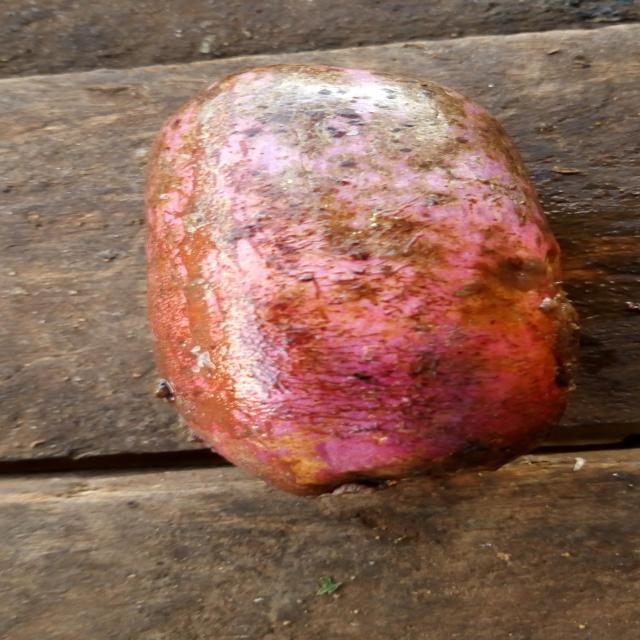
Plum grade: bruised